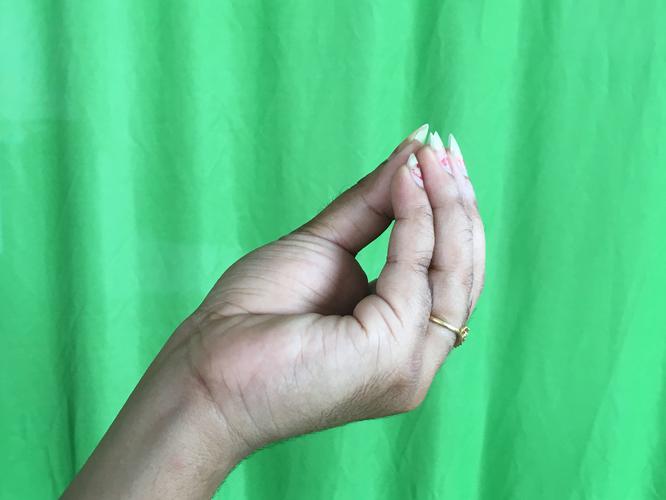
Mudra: Mukulam
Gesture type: single_hand